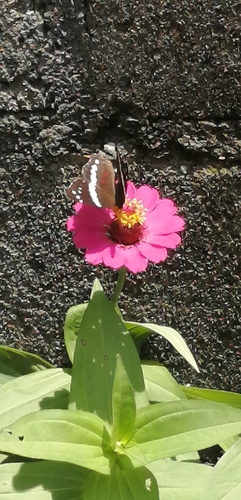
Scientific name: Anartia fatima
Common name: Banded peacock
Family: Nymphalidae
Order: Lepidoptera
Pollinator type: Primary pollinator
Habitat: Open areas and gardens
Geographic range: South America
Conservation status: Least Concern